Guilhem de Berguedan

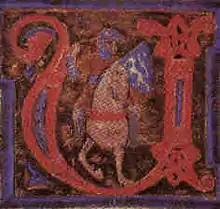
Guillem on horse, miniature from chansonnier "A". The portrayal is very similar to an earlier one of Bertran de Born.

In 1187 Guillem made his first will and testament, which survives in its original. He left Fenollet and the castle of Puig-reig to the Templars and a few minor possessions to the Hospitallers. Other than that all was left to his brother Berengar, who had to donate a quarter to Bernard. Guillem had apparently amassed debts to the Temple and the Hospital: they were allowed to hold their inheritances until the debt was paid. The will permits us to describe Guillem's power in feudal terms: he held five castles with their knights and vassals and corresponding territories, diverse places and manors in upper and lower Berguedà, a fief in Cerdagne, and rights over Caldes and Sentmenat del Vallès. He did not, at the time of the first testament, have a wife or any recognised children.